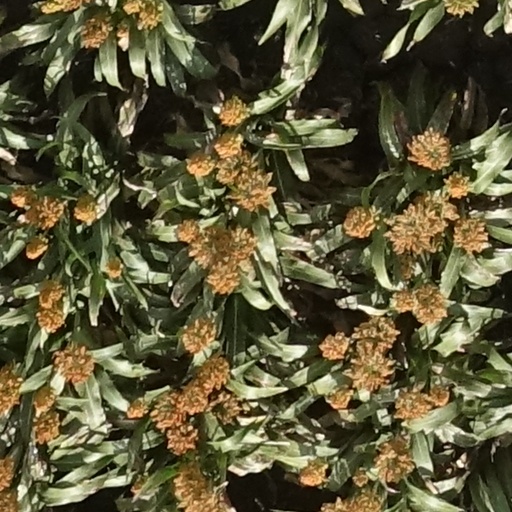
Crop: sorghum